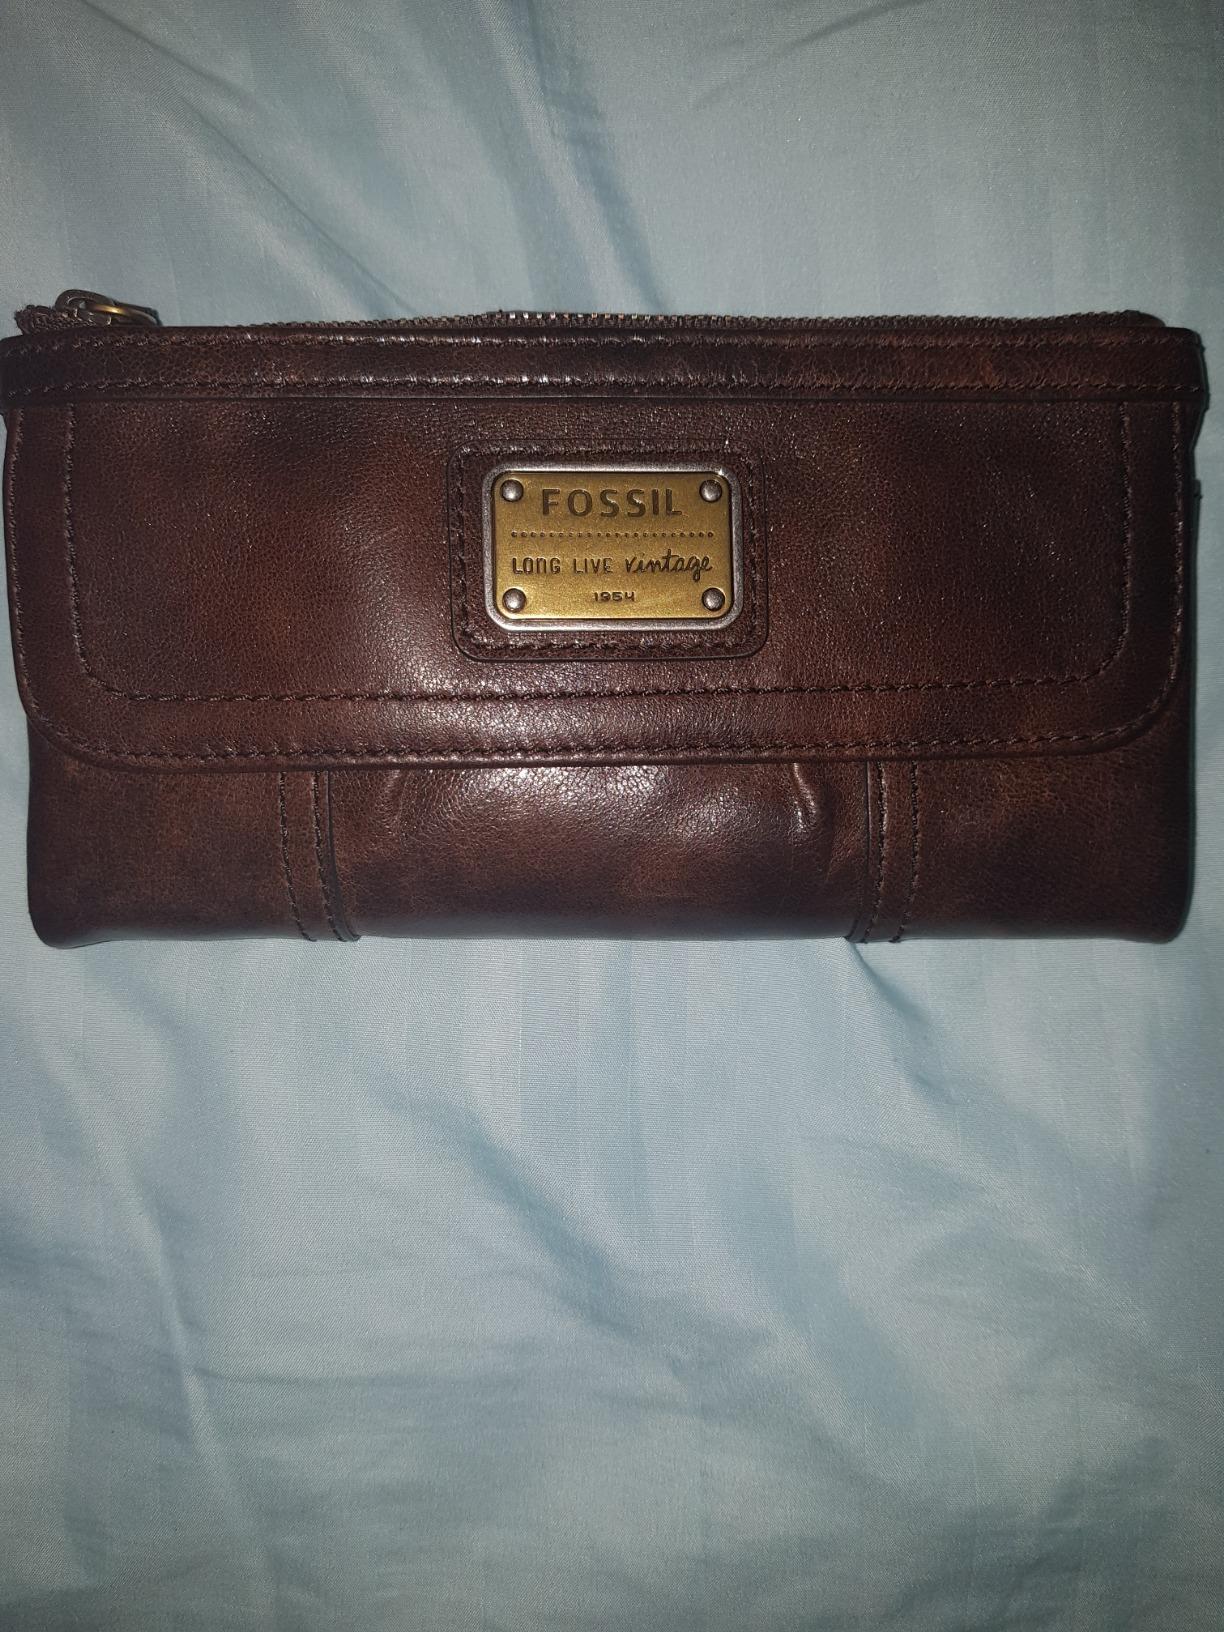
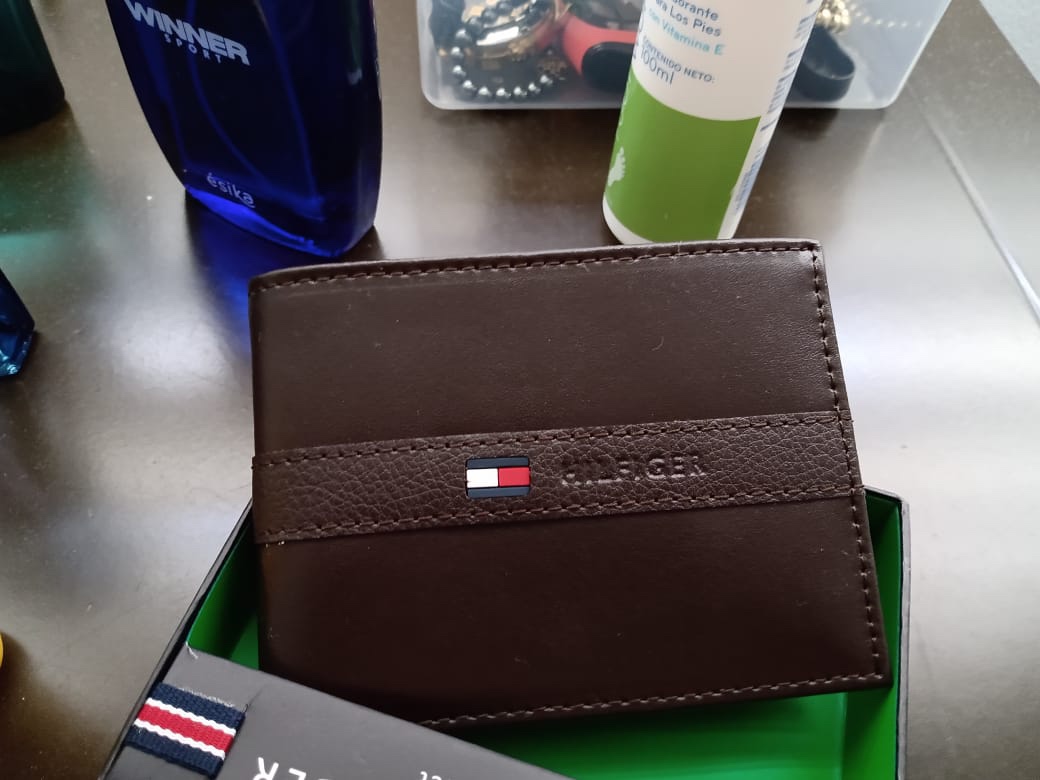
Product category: accessories_wallet
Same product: no